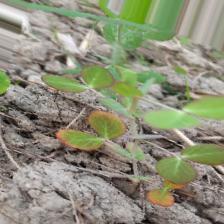
Label: Lentil Rust